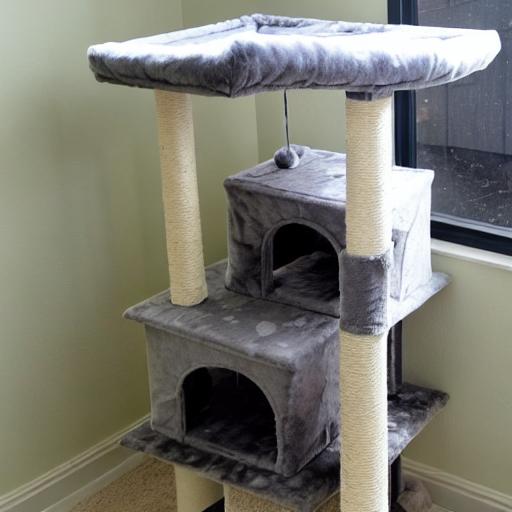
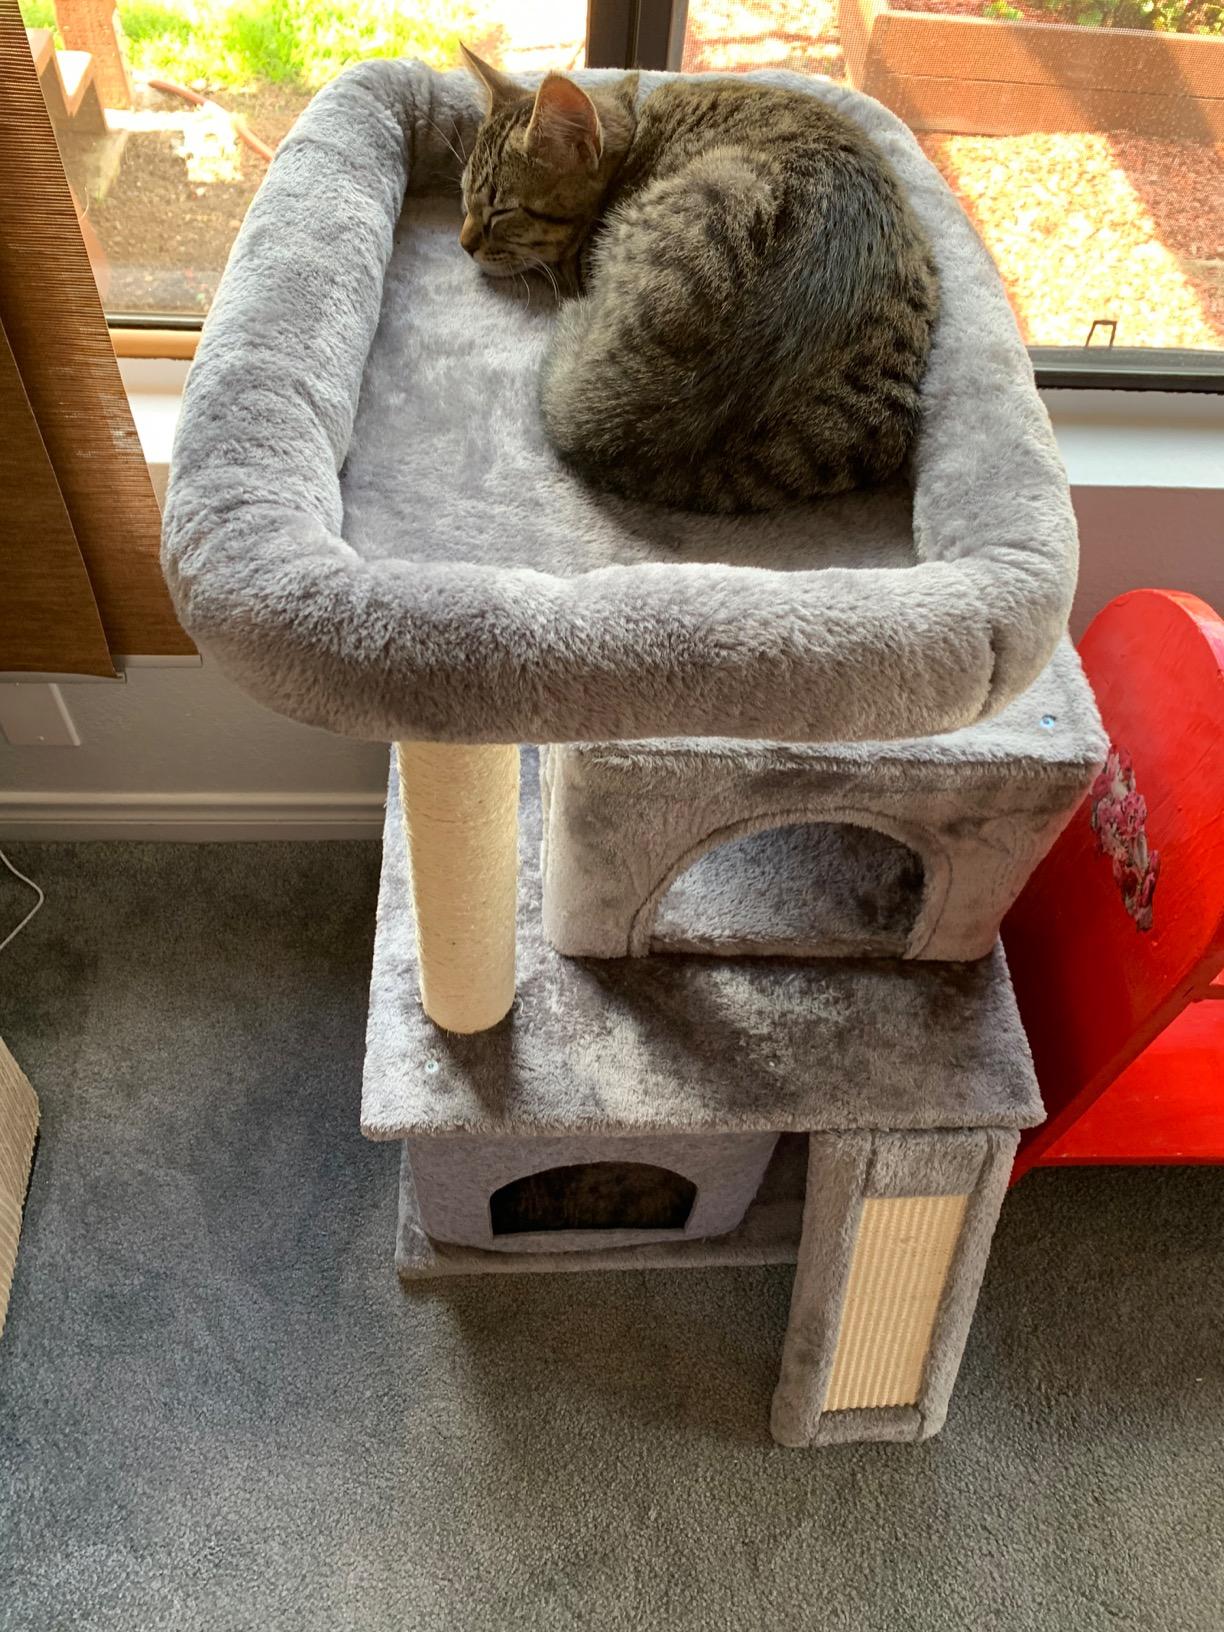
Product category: items_cat tree
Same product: no